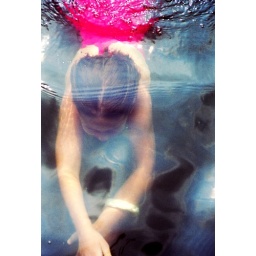
Swimming in a mountain lake is lovely.